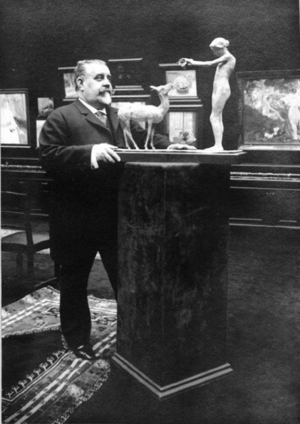
Georges Petit, né à Paris le 11 mars 1856 et mort le 12 mai 1920, est un galeriste et marchand d'art français.